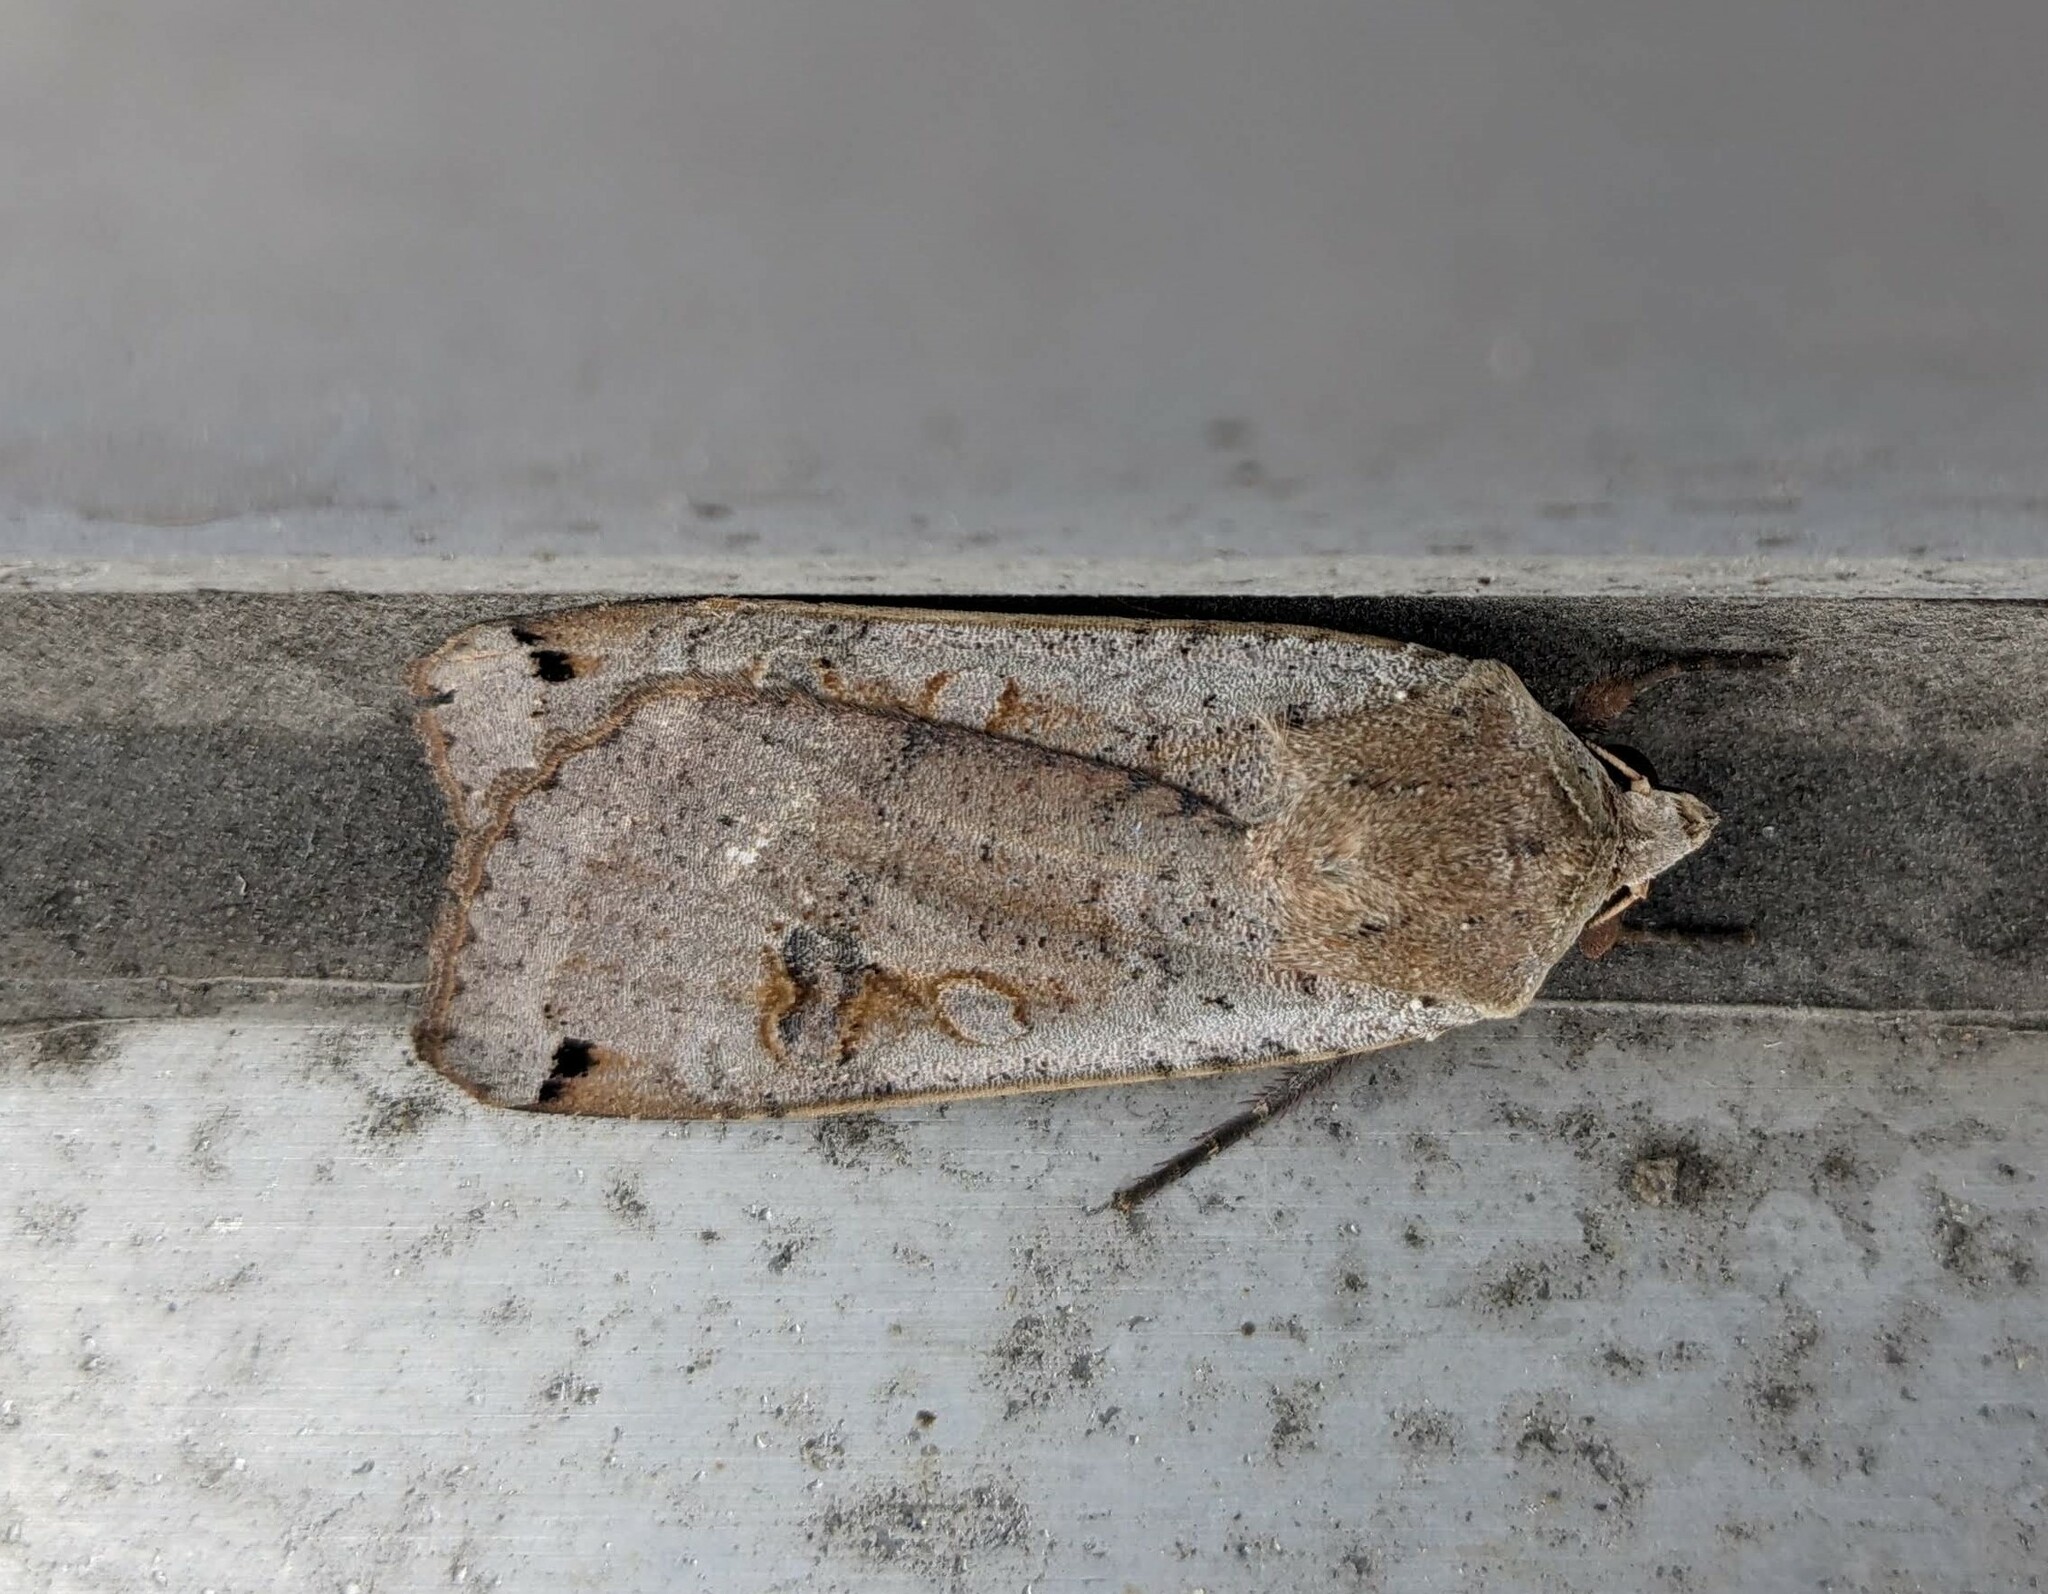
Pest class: cutworms